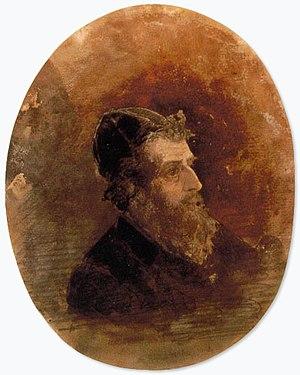
Viktor Alexandrovitch Hartmann, né le 5 mai 1834 à Saint-Pétersbourg et mort le 4 août 1873 à Kireyevo, tout près de Moscou, est un architecte et peintre russe. Il est associé au cercle d'Abramtsevo.
Tableaux d'une exposition, est une « série de dix pièces pour piano » entrecoupées de « promenades », composée par Modeste Moussorgski en juin et juillet 1874. L'œuvre est dédiée à Vladimir Stassov.